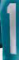
Number: 1